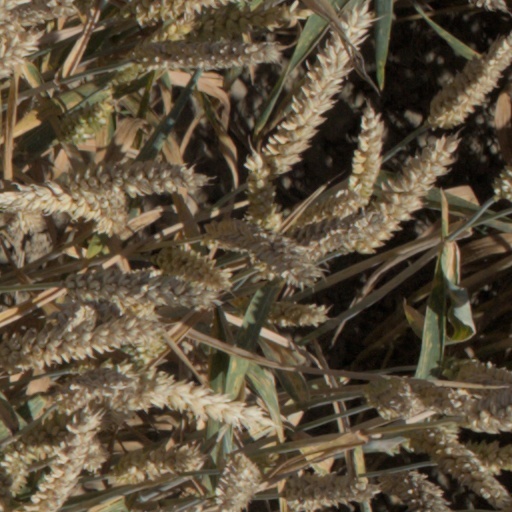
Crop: wheat